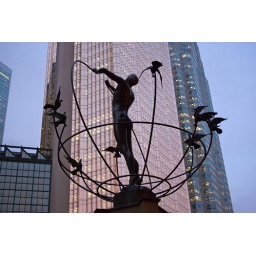
I like this statue outside Union Station. It stood out better against the tower than the sky today.